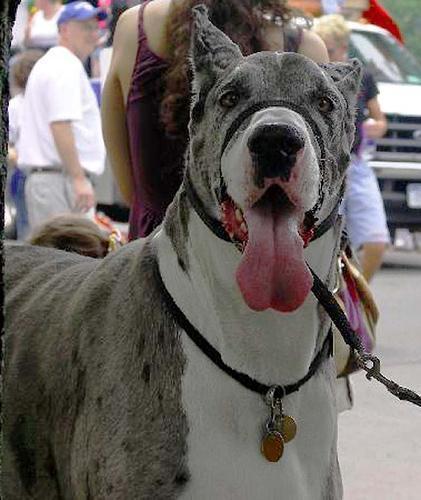
Great_Dane